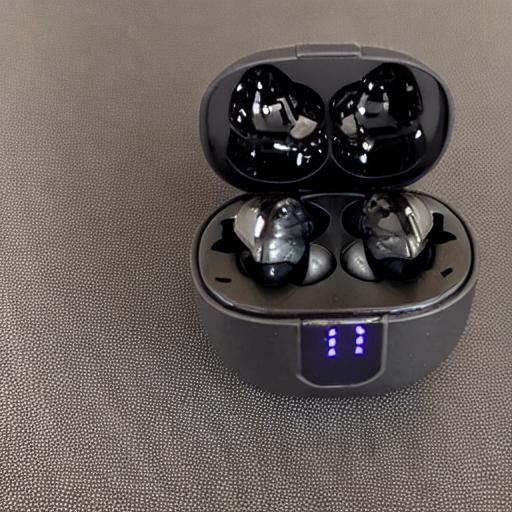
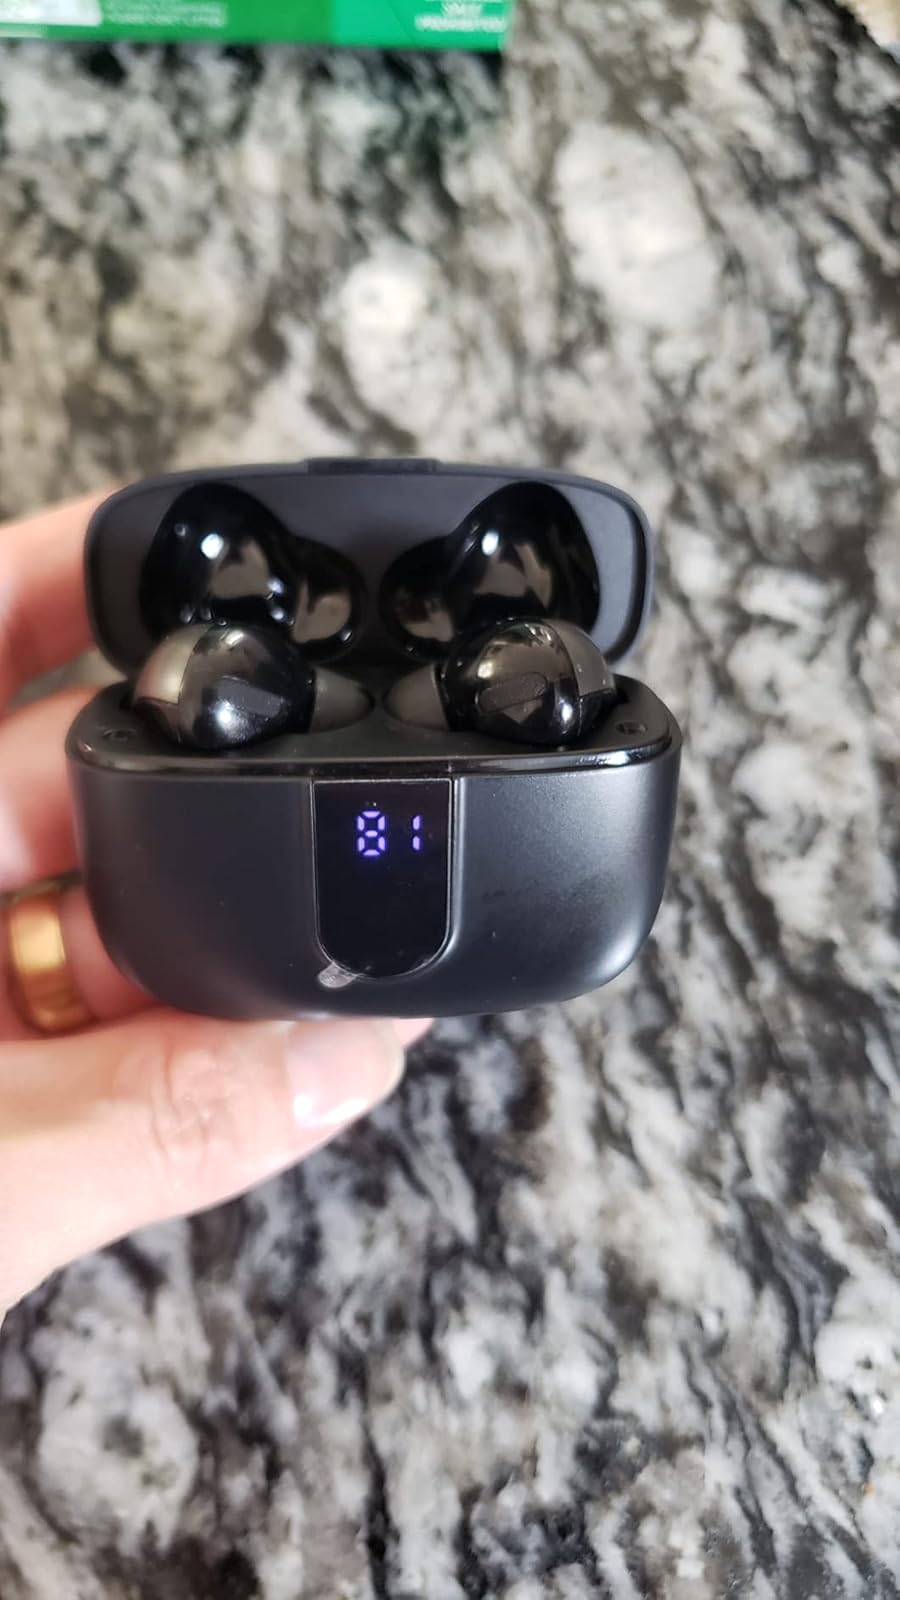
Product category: earbuds
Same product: no